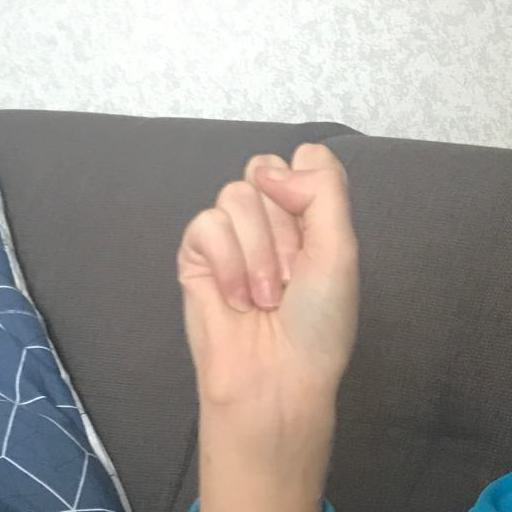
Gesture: fist